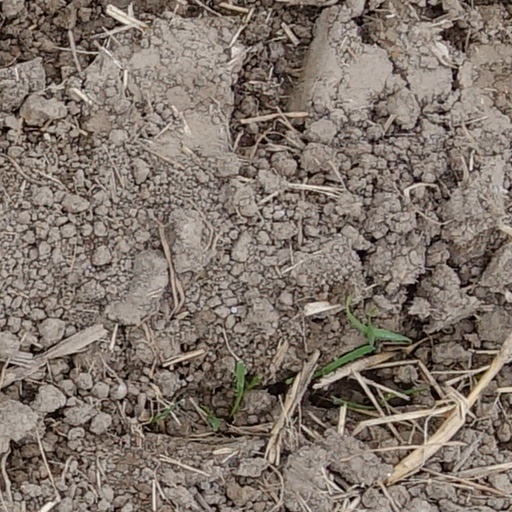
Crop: wheat